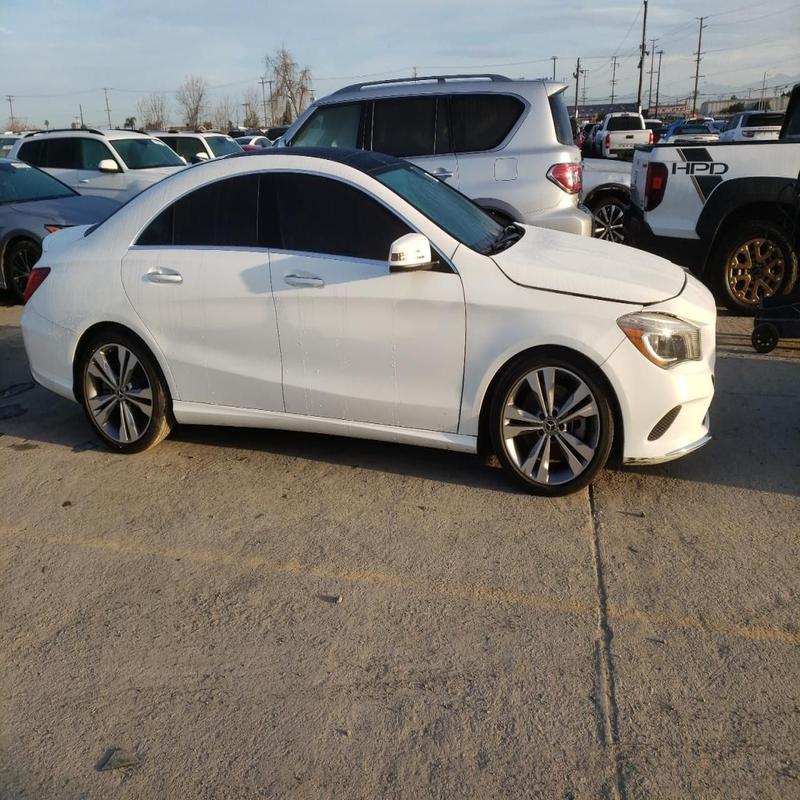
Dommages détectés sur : capot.
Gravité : mineur